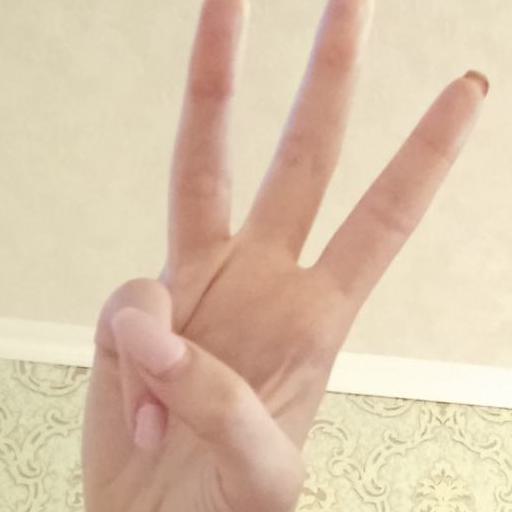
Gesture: three